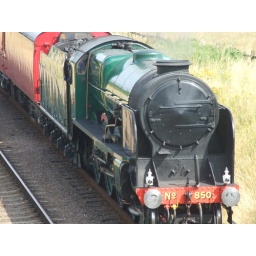
Lord Nelson passing under Woodthorpe bridge with the 10-25 departure travelling post office